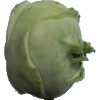
Label: kohlrabi